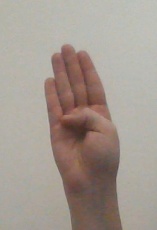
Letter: kaaf